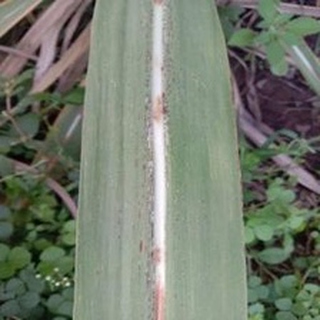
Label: sugarcane_rust